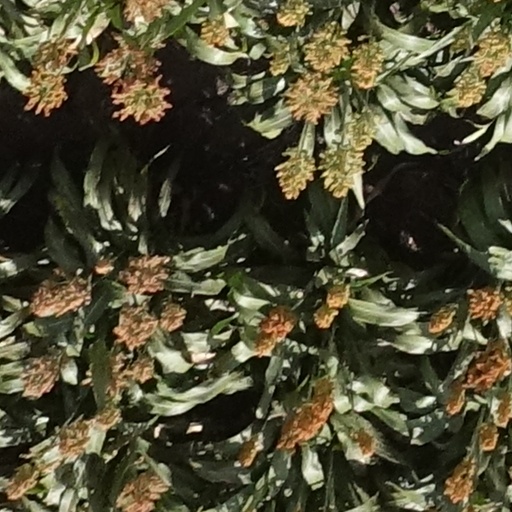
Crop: sorghum